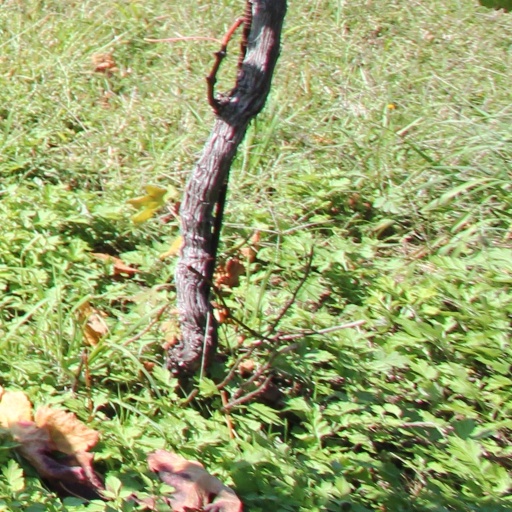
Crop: grape